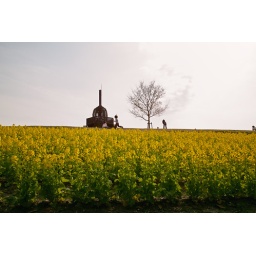
the children running in the rape blossoms field